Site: brandenburg
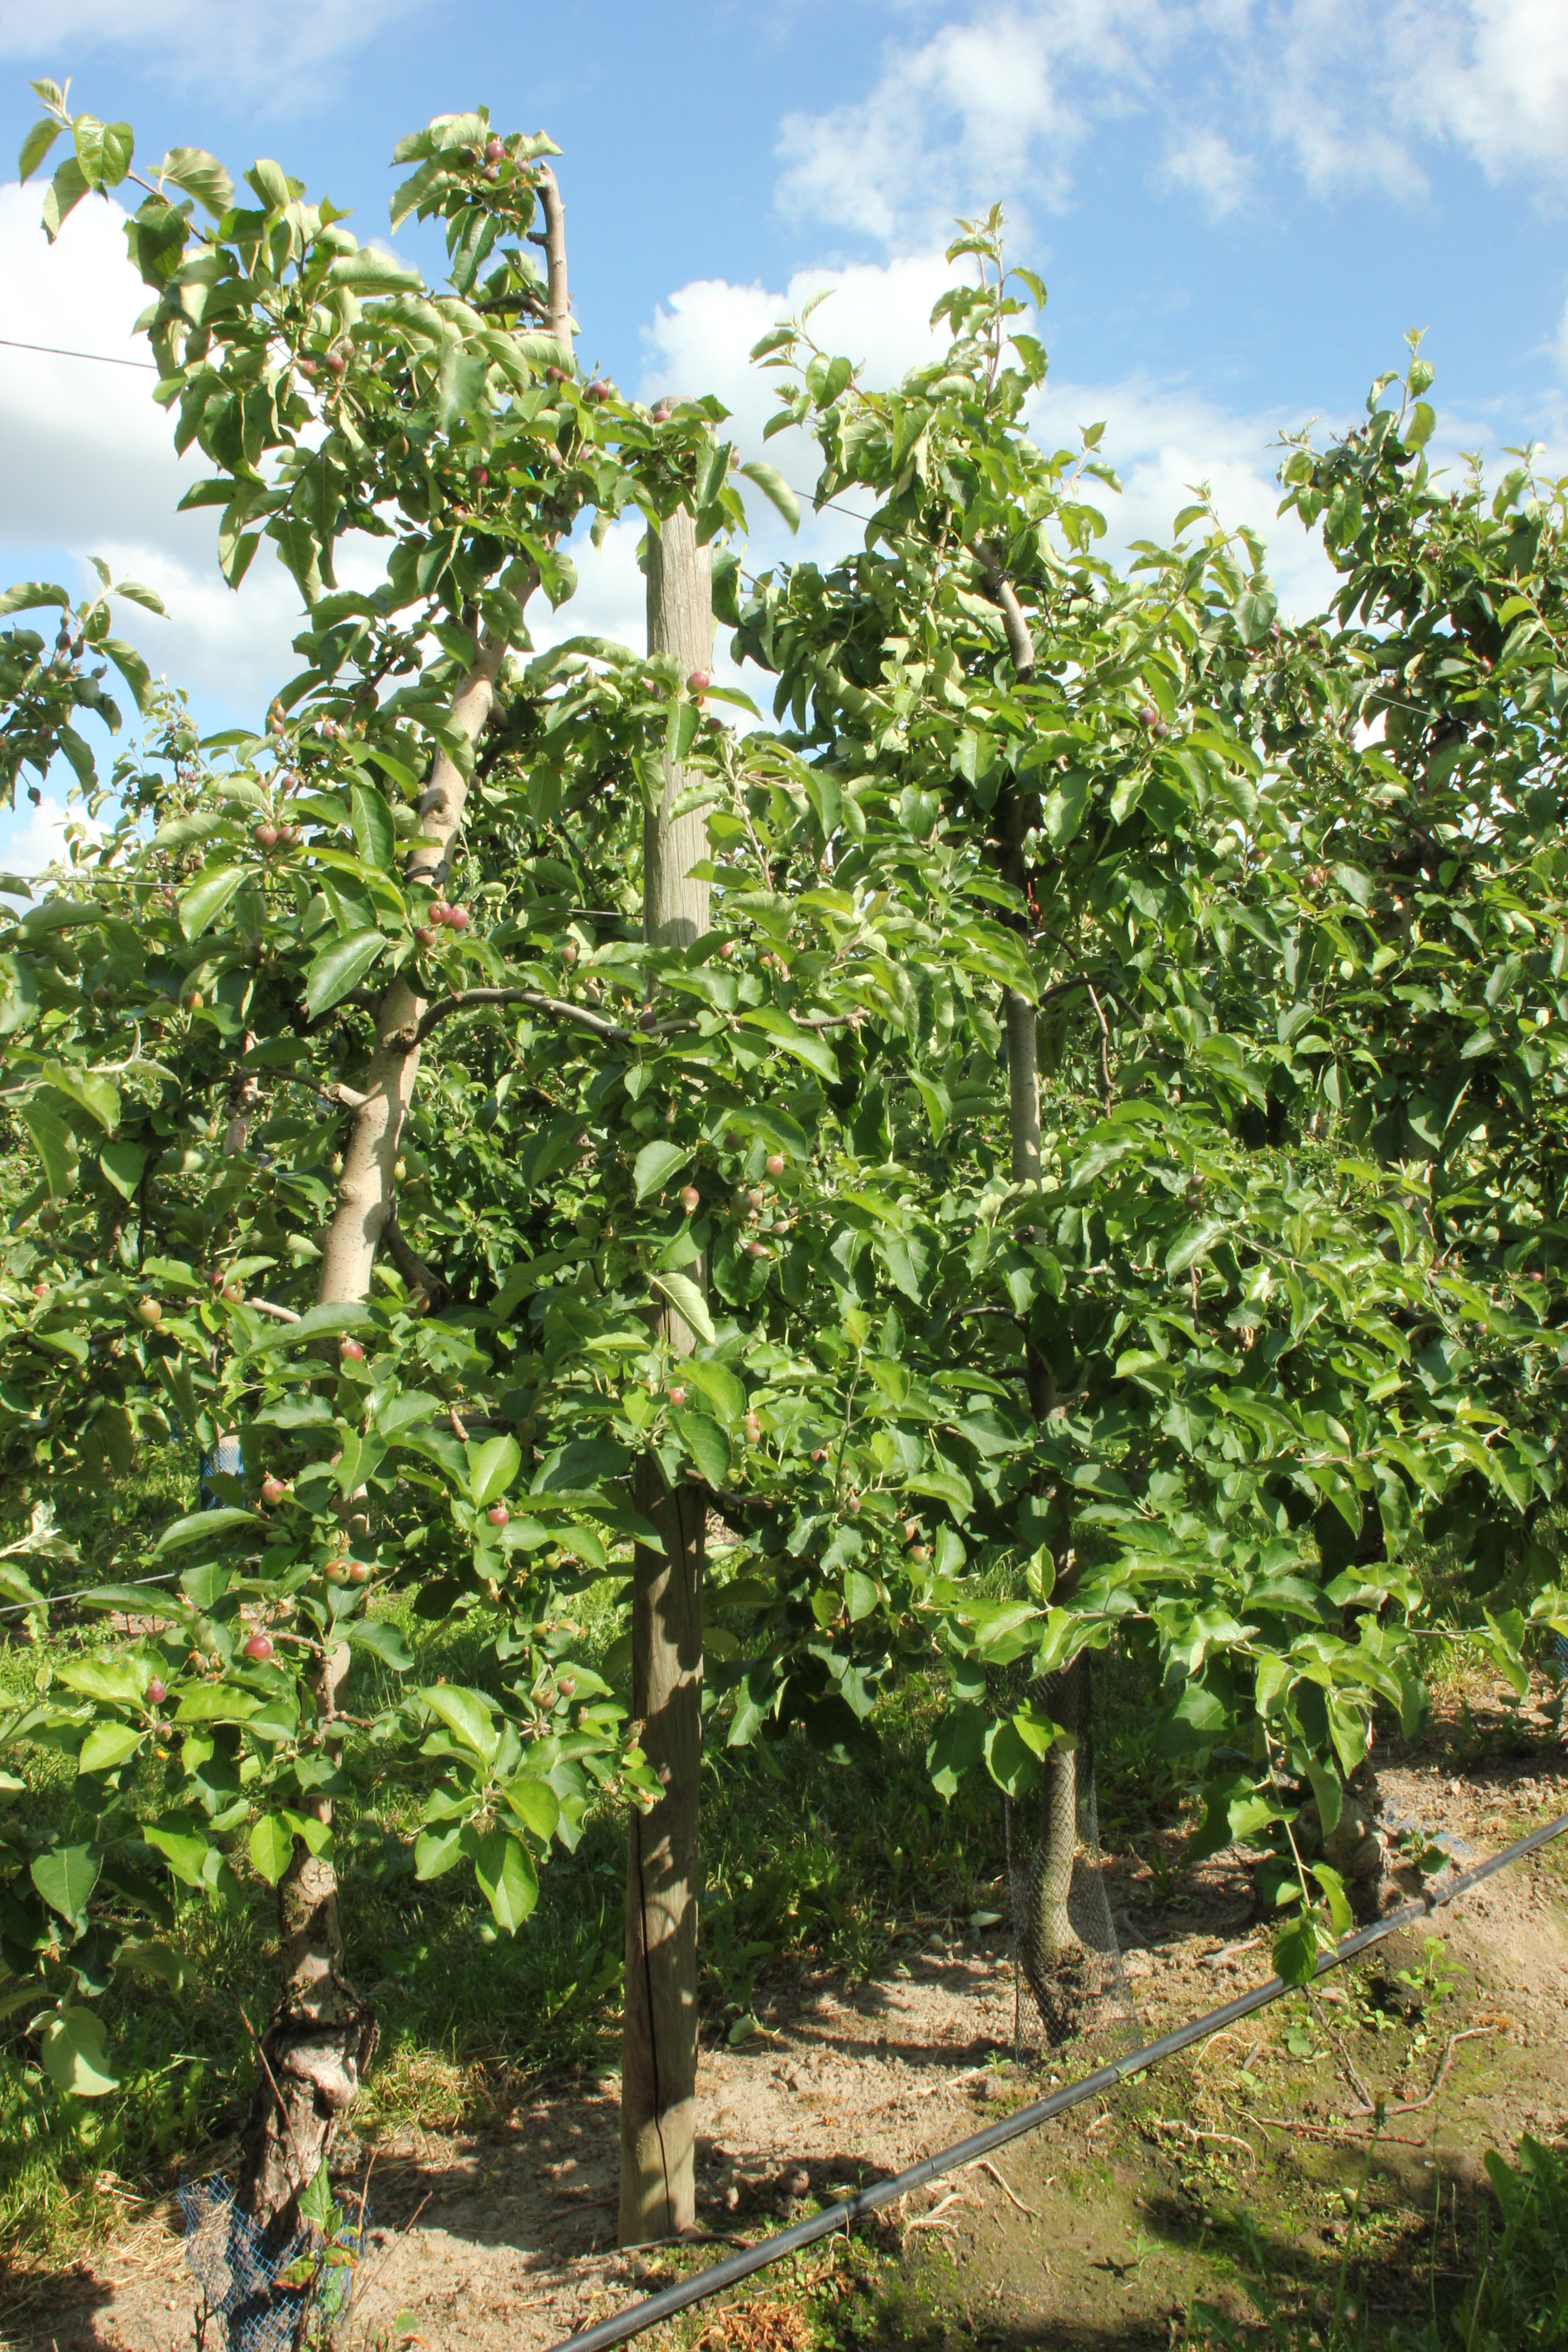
Growth stage (BBCH 72): Development of fruit